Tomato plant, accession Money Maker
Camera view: horizontal (90 deg, fisheye); turntable rotation: 300 degrees
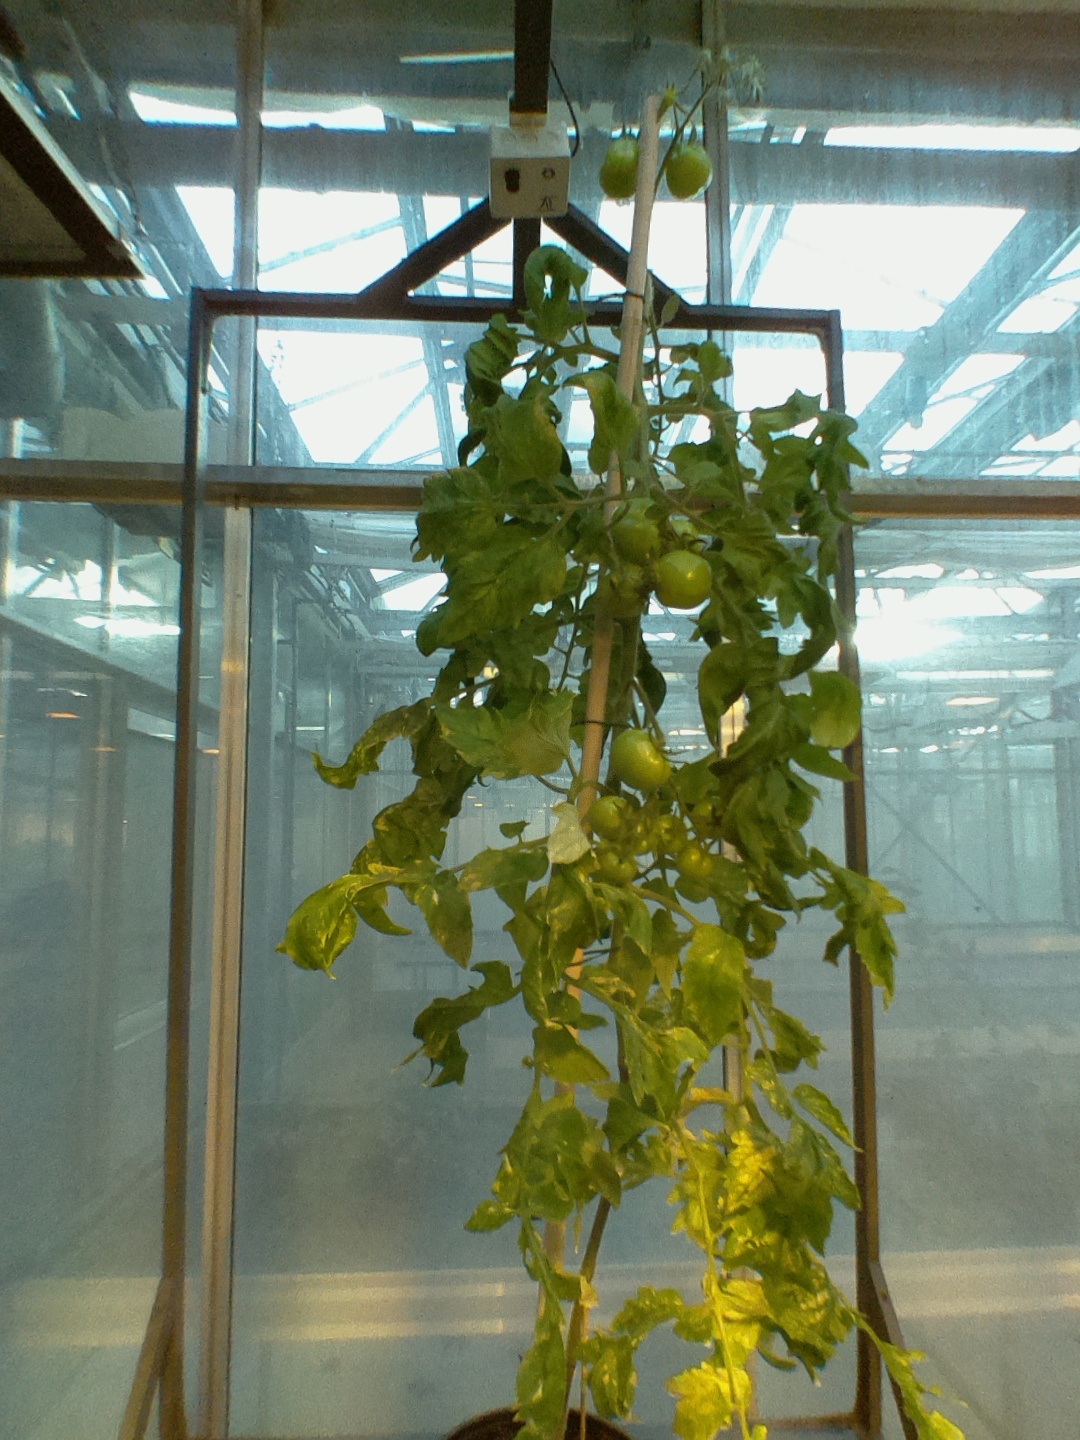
BBCH growth stage 79: 90% -100% of final fruit size